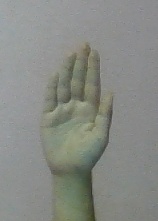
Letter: seen